Mesoamerican chronology

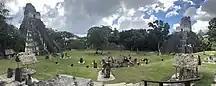
Tikal ruins, Guatemala.

In the Maya region, under considerable military influence by Teotihuacan after the "arrival" of Siyaj Kʼakʼ in 378 CE, numerous city states such as Tikal, Uaxactun, Calakmul, Copán, Quiriguá, Palenque, Cobá, and Caracol reached their zeniths. Each of these polities was generally independent, although they often formed alliances and occasionally became vassal states of one another. The main conflict during this period was the Tikal–Calakmul wars, which stretched over the course of more than half a millennium. These states declined during the Classic Maya collapse and were eventually abandoned.